Confucius

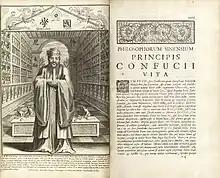
"Confucius, Philosopher of the Chinese", published by Jesuit missionaries at Paris in 1687

Confucius's teachings were later turned into an elaborate set of rules and practices by his numerous disciples and followers, who organized his teachings into the "Analects". Confucius's disciples and his only grandson, Zisi, continued his philosophical school after his death. These efforts spread Confucian ideals to students who then became officials in many of the royal courts in China, thereby giving Confucianism the first wide-scale test of its dogma.